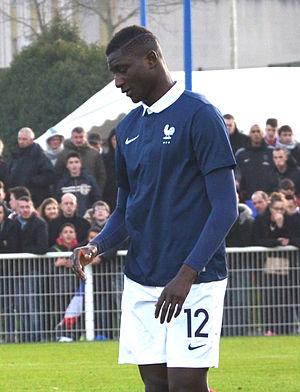
Photographie prise lors du match opposant la France à l'Angleterre pour les qualifications du championnat d'Europe de football des moins de 19 ans 2015 au stade Louis-Villemer de Saint-Lô le 31 mars 2015. Ici, Sehrou Guirassy.